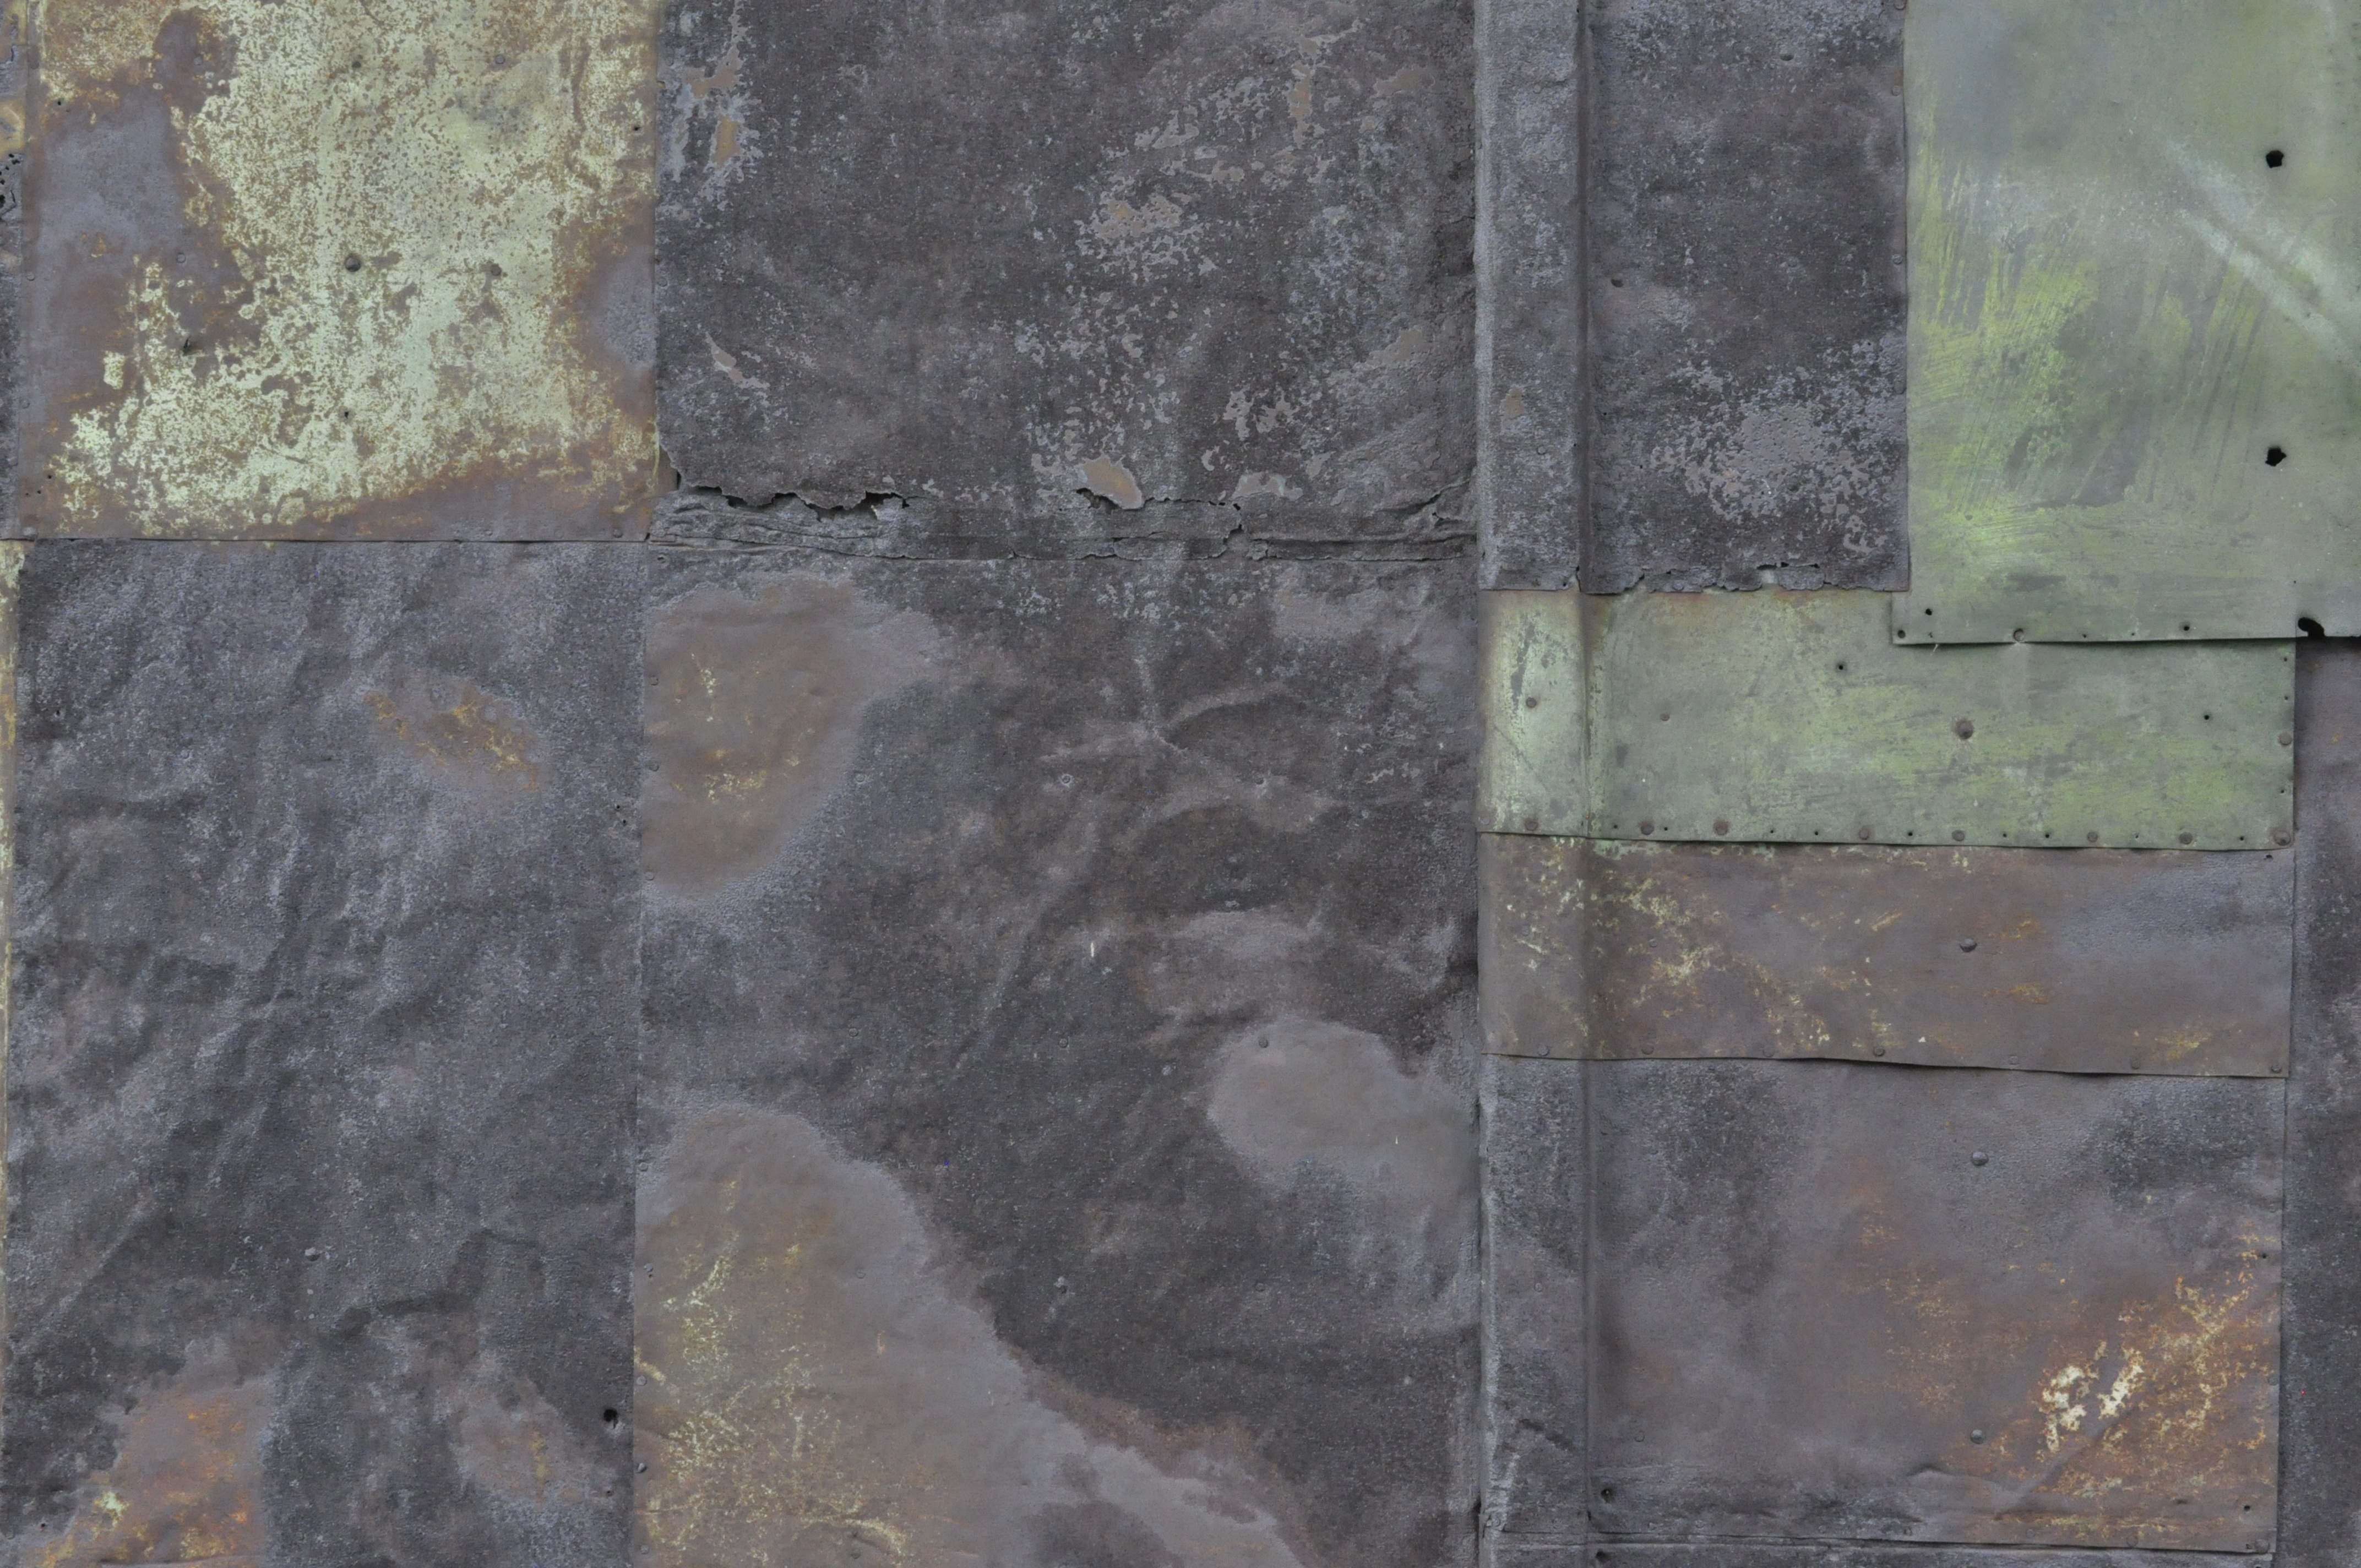
nature, rock, structure, texture, floor, old, wall, green, metal, tile, decay, bare, old building, door, goal, material, destroyed, grey, transience, background, dilapidated, rusty, rusted, iron, destruction, demolition, input, transient, old door, stainless, stains, break up, factory building, lapsed, ailing, run down, flooring, rusty red, road surface